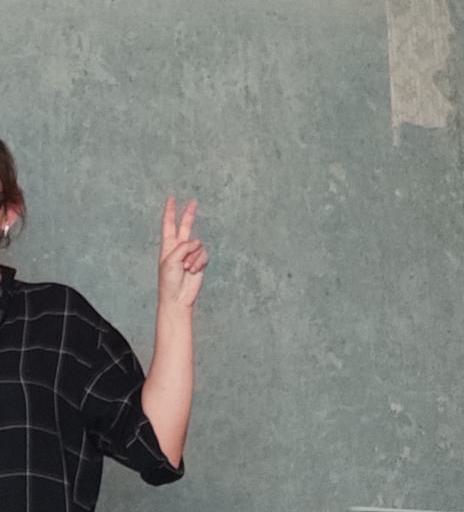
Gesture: peace